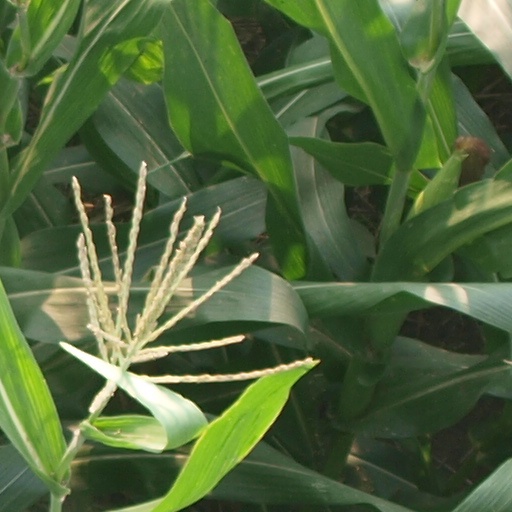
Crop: maize; corn